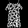
Label: Dress